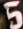
Number: 5